Pixel-art scaling algorithms

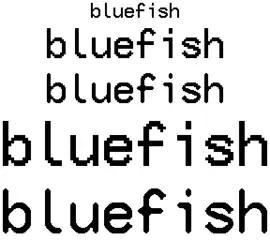
EPX can be used to scale bitmap fonts. From top to bottom: a) original font size; b) nearest-neighbor 2× scaling; c) EPX 2× scaling; d) nearest-neighbor 3× scaling; e) EPX 3× scaling.

The AdvMAME3×/Scale3× algorithm (available in DOSBox via the codice_2 dosbox.conf option) can be thought of as a generalization of EPX to the 3× case. The corner pixels are calculated identically to EPX.